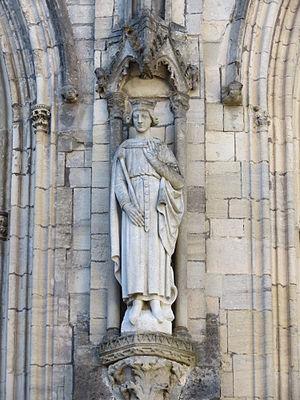
Statue de Robert Guiscard datant de 1875, remplaçant celle abîmée à la Révolution.